Alan Brooke, 1st Viscount Alanbrooke

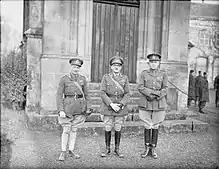
Lieutenant-General Brooke, GOC II Corps, with Major-General Bernard Montgomery, GOC 3rd Division, and Major-General Dudley Johnson, GOC 4th Division, pictured here in either 1939 or 1940.

Following the outbreak of the Second World War, in September 1939, Brooke commanded II Corps in the British Expeditionary Force (BEF)—which included in its subordinate formations the 3rd Infantry Division, commanded by the then Major-General Bernard Montgomery, as well as Major-General Dudley Johnson's 4th Infantry Division. As corps commander, Brooke had a pessimistic view of the Allies' chances of countering a German offensive. He was sceptical of the quality and determination of the French Army, and of the Belgian Army. This scepticism appeared to be justified when he was on a visit to some French front-line units and was shocked to see unshaven men, ungroomed horses and dirty vehicles.